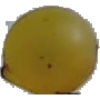
Label: Grape White 3